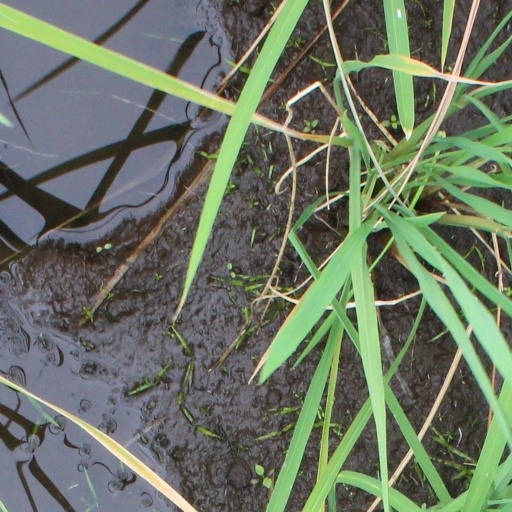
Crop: rice